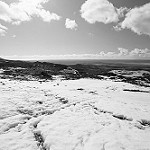
Label: B & W